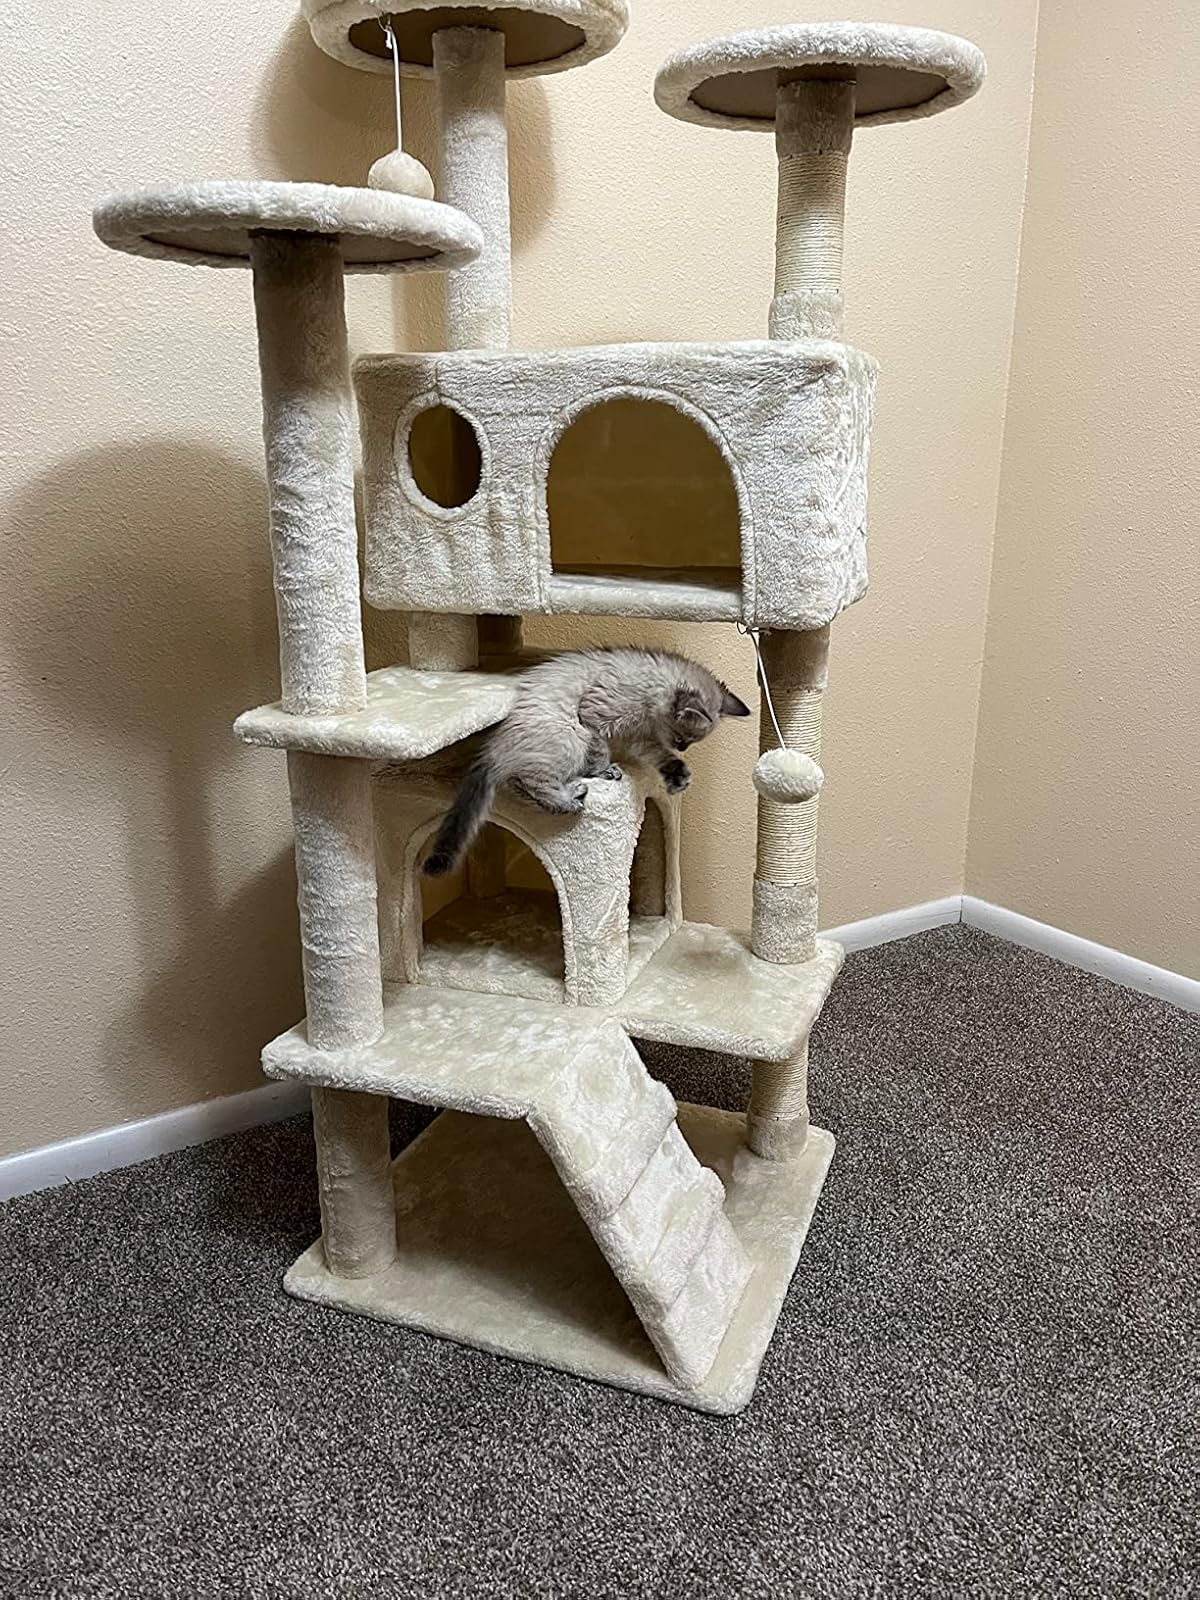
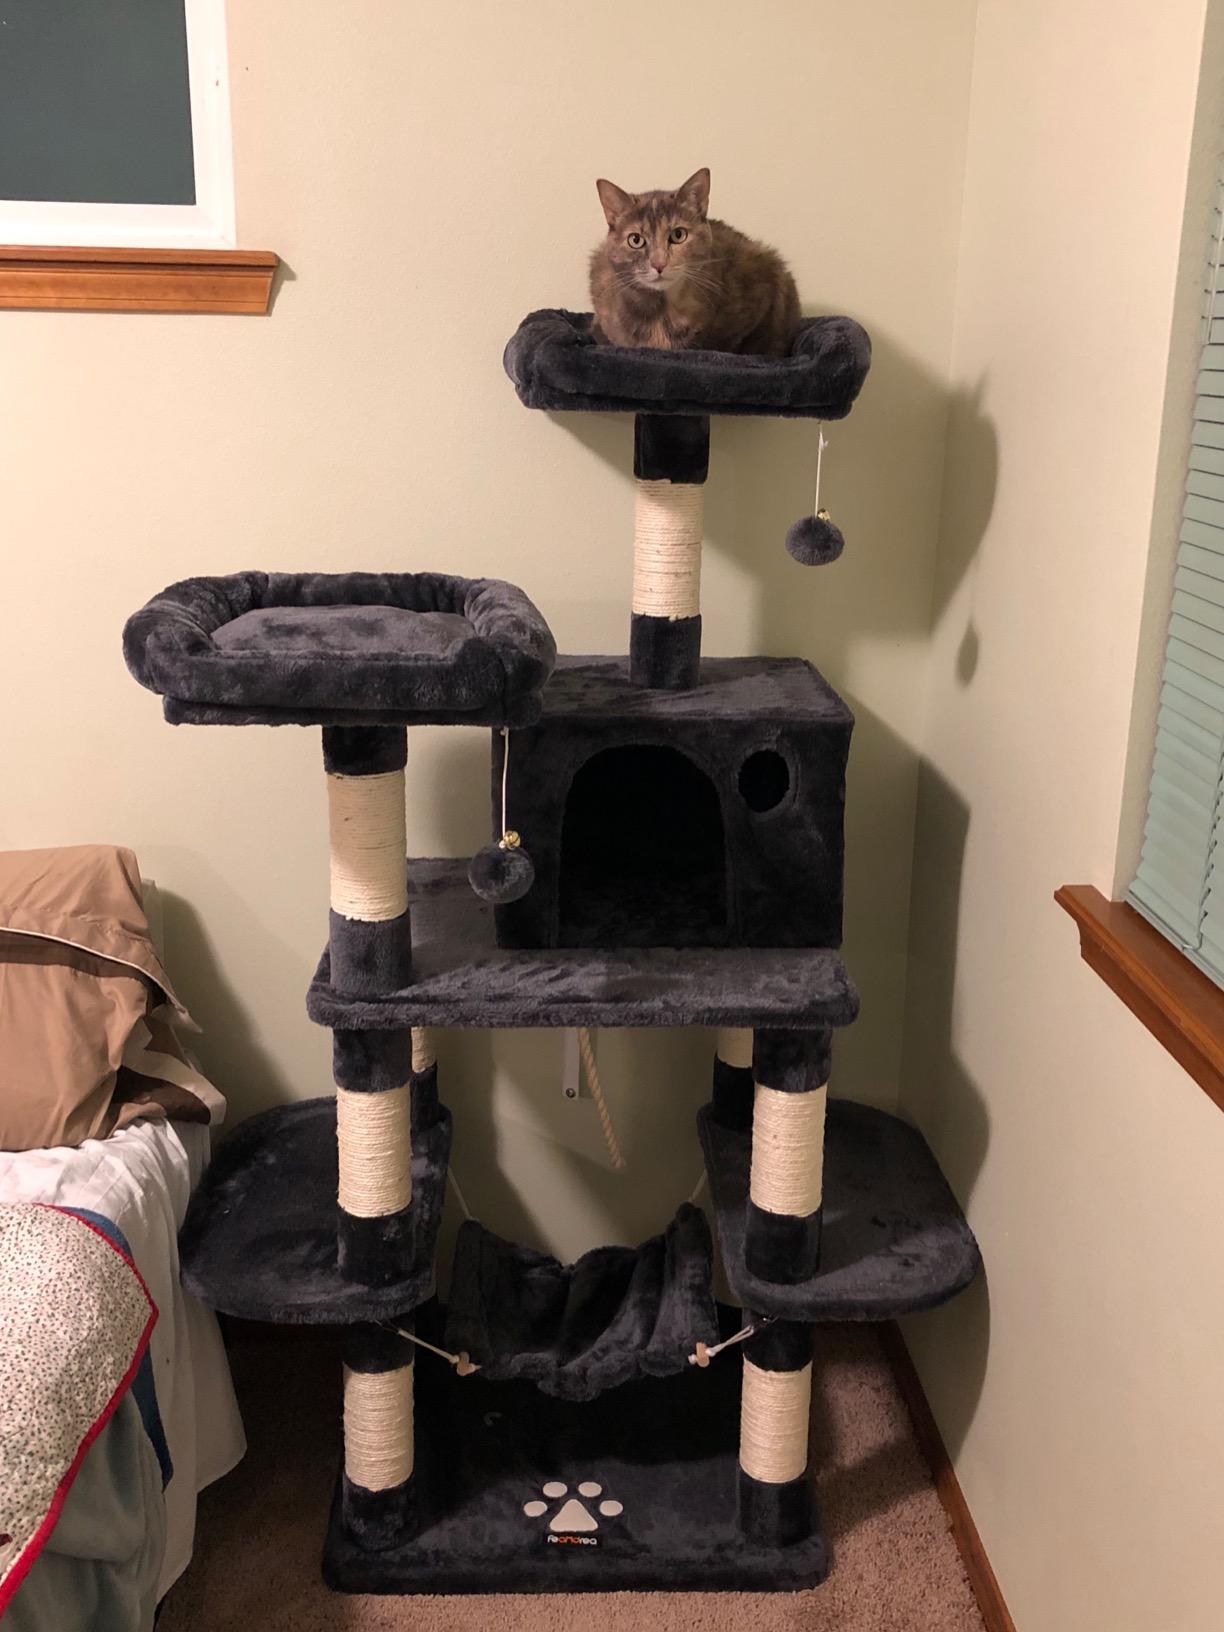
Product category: items_cat tree
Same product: no